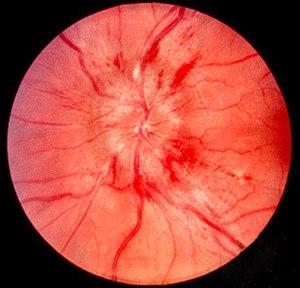
L'œdème papillaire est la manifestation clinique du gonflement de la papille optique ou disque optique.